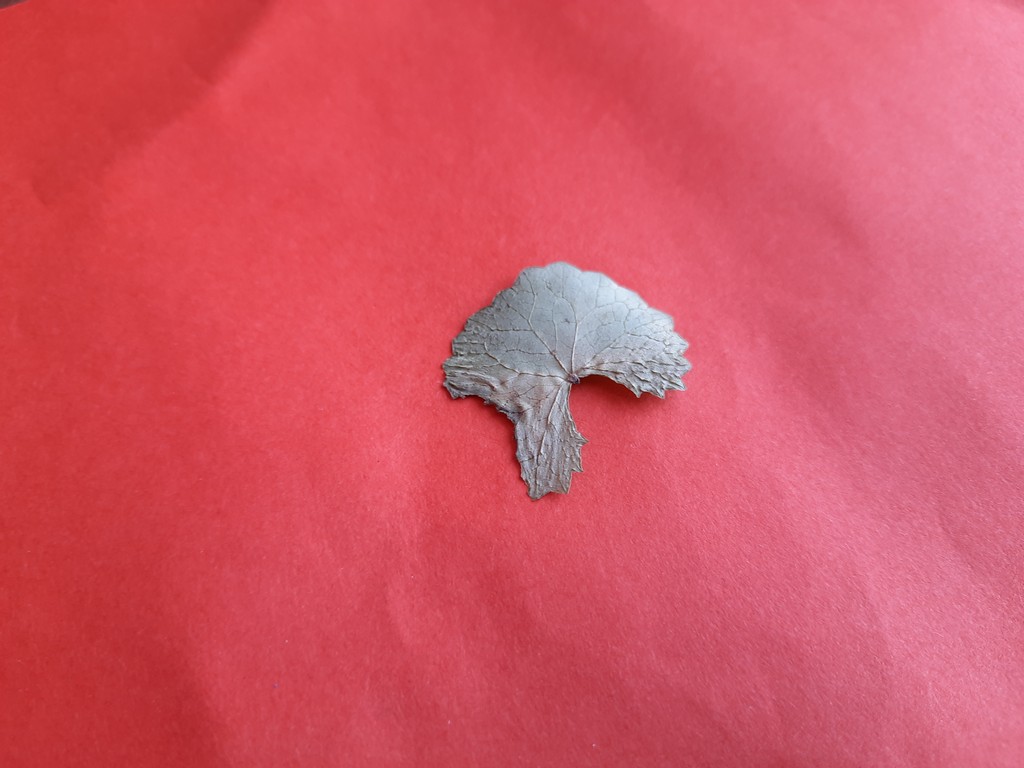
Label: Dried